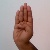
The image shows a hand gesture representing the letter 'B' in Indian Sign Language.